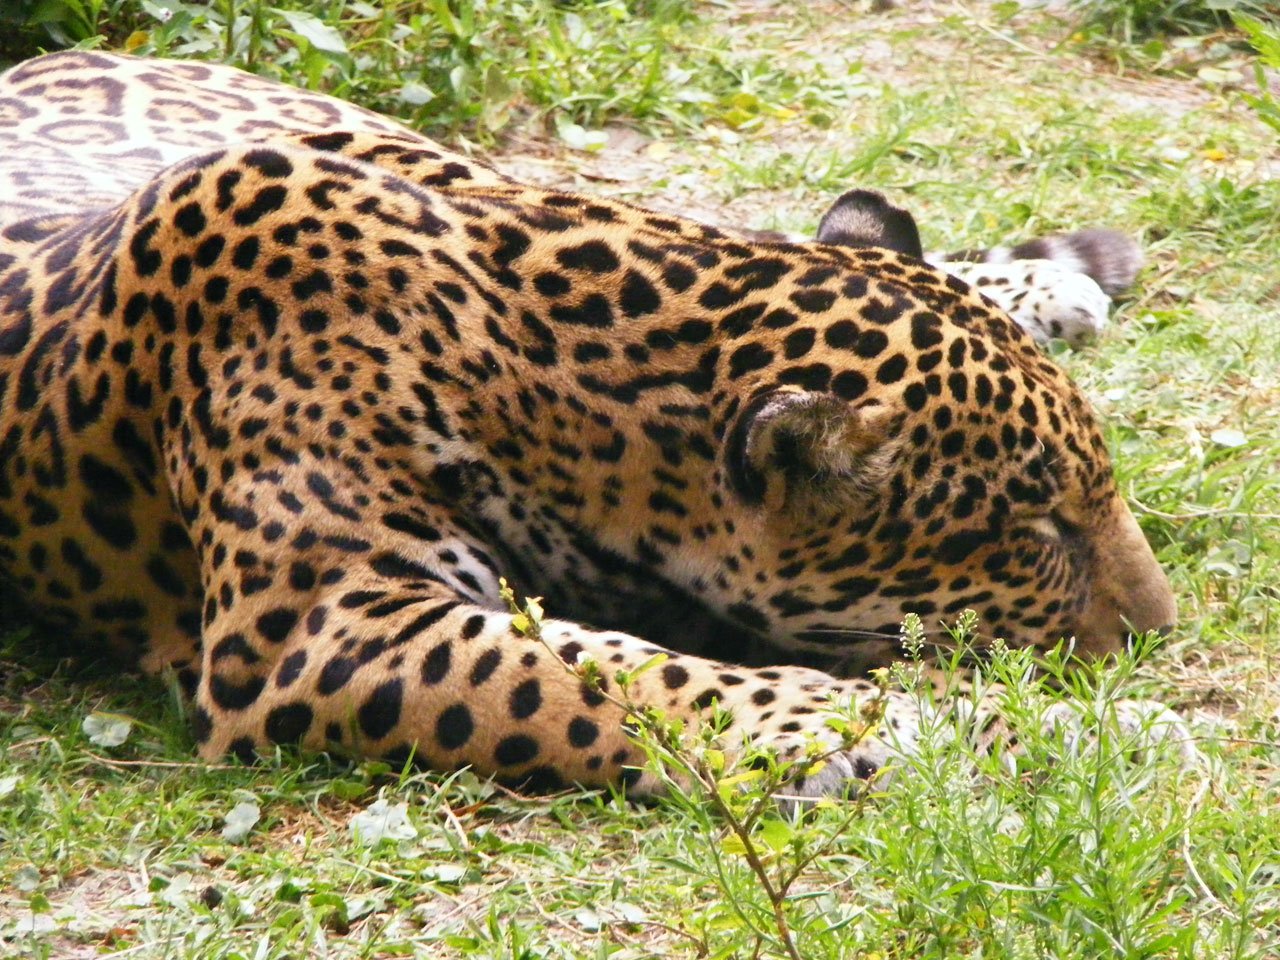
animal, wildlife, zoo, jungle, cat, natural, africa, feline, mammal, speed, fauna, leopard, cheetah, tiger, endangered, beast, vertebrate, jaguar, exotic, fast, panthera, carnivore, safari, dangerous, spot, aggressive, carnivorous, panther, bite, camouflaged, bengal, big cats, prowl, cat like mammal